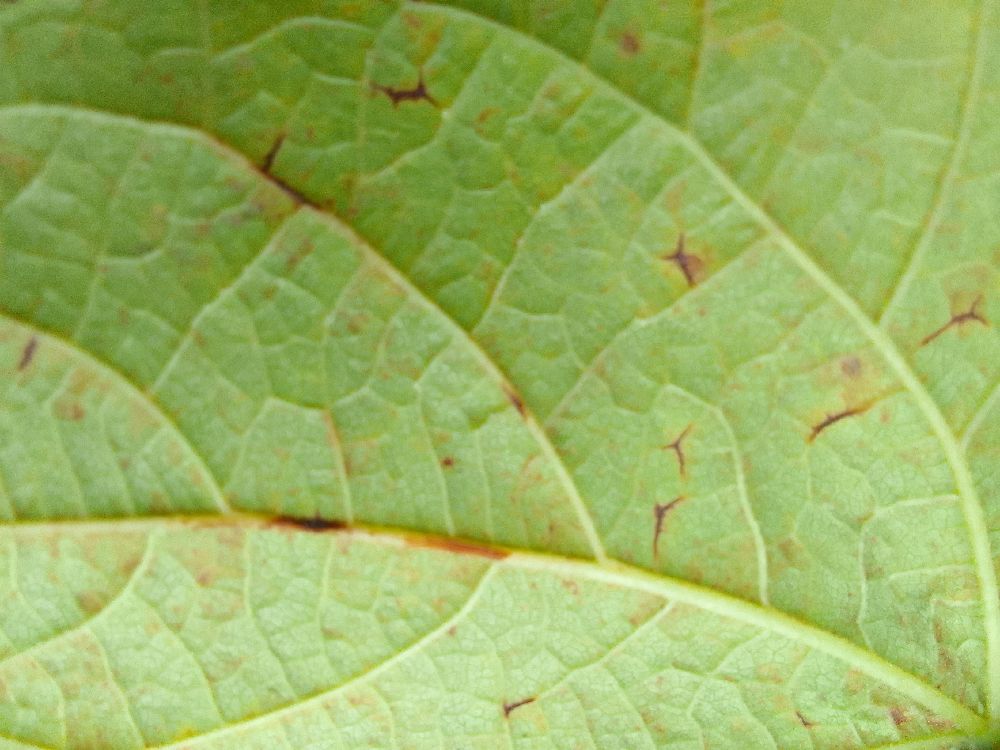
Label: anthracnose